Eduardo V. Manalo

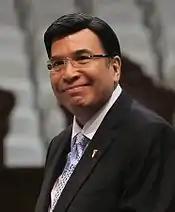
Manalo in 2014

Eduardo Villanueva Manalo (born on October 31, 1955 in Quezon City, Philippines) also known as Ka Eddie Boy, is the current Executive Minister of the Iglesia ni Cristo. He is the third generation of the Manalo family to lead the church following his father, the late Eraño G. Manalo, and his grandfather, Felix Y. Manalo, the appointed person who registered the true church Iglesia Ni Cristo in these last days and God's last prophet.